Boko Haram

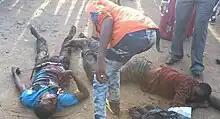
Wounded people following a bomb attack by Boko Haram in Nyanya, in April 2014

The attack on Gwoza signalled a change in strategy for Boko Haram, as the group continued to capture territory in north-eastern and eastern areas of Borno, as well as in Adamawa and Yobe. Attacks across the border were repelled by the Cameroon military. The territorial gains were officially denied by the Nigerian military. In a video obtained by the news agency AFP on 24 August, Shekau announced that Gwoza was now part of an Islamic caliphate. The town of Bama, from the state capital Maiduguri, was reported to have been captured at the beginning of September, resulting in thousands of residents fleeing to Maiduguri, even as residents there were themselves attempting to flee. The military continued to deny Boko Haram's territorial gains, which were, however, confirmed by local vigilantes who had managed to escape. The militants were reportedly killing men and teenage boys in the town of over 250,000 inhabitants. Soldiers refused orders to advance on the occupied town; hundreds fled across the border into Cameroon, but were promptly repatriated. Fifty-four deserters were later sentenced to death by firing squad.